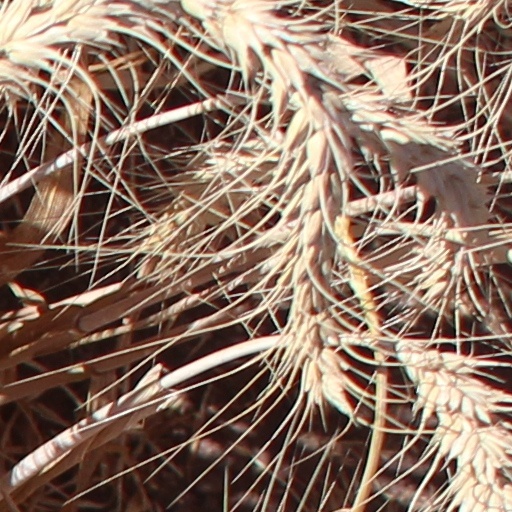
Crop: wheat